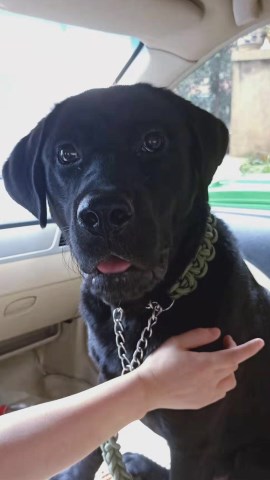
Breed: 3580-n000122-Labrador_retriever